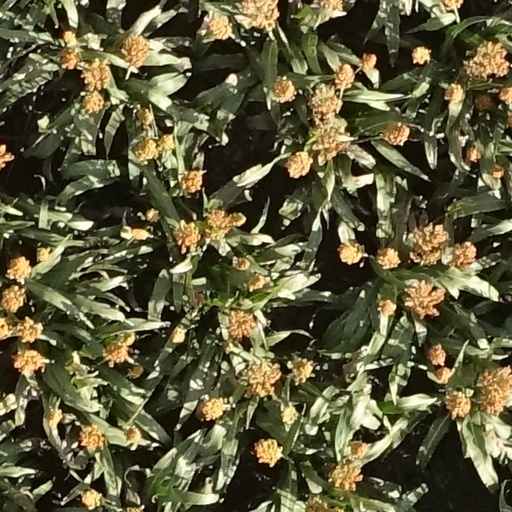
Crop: sorghum